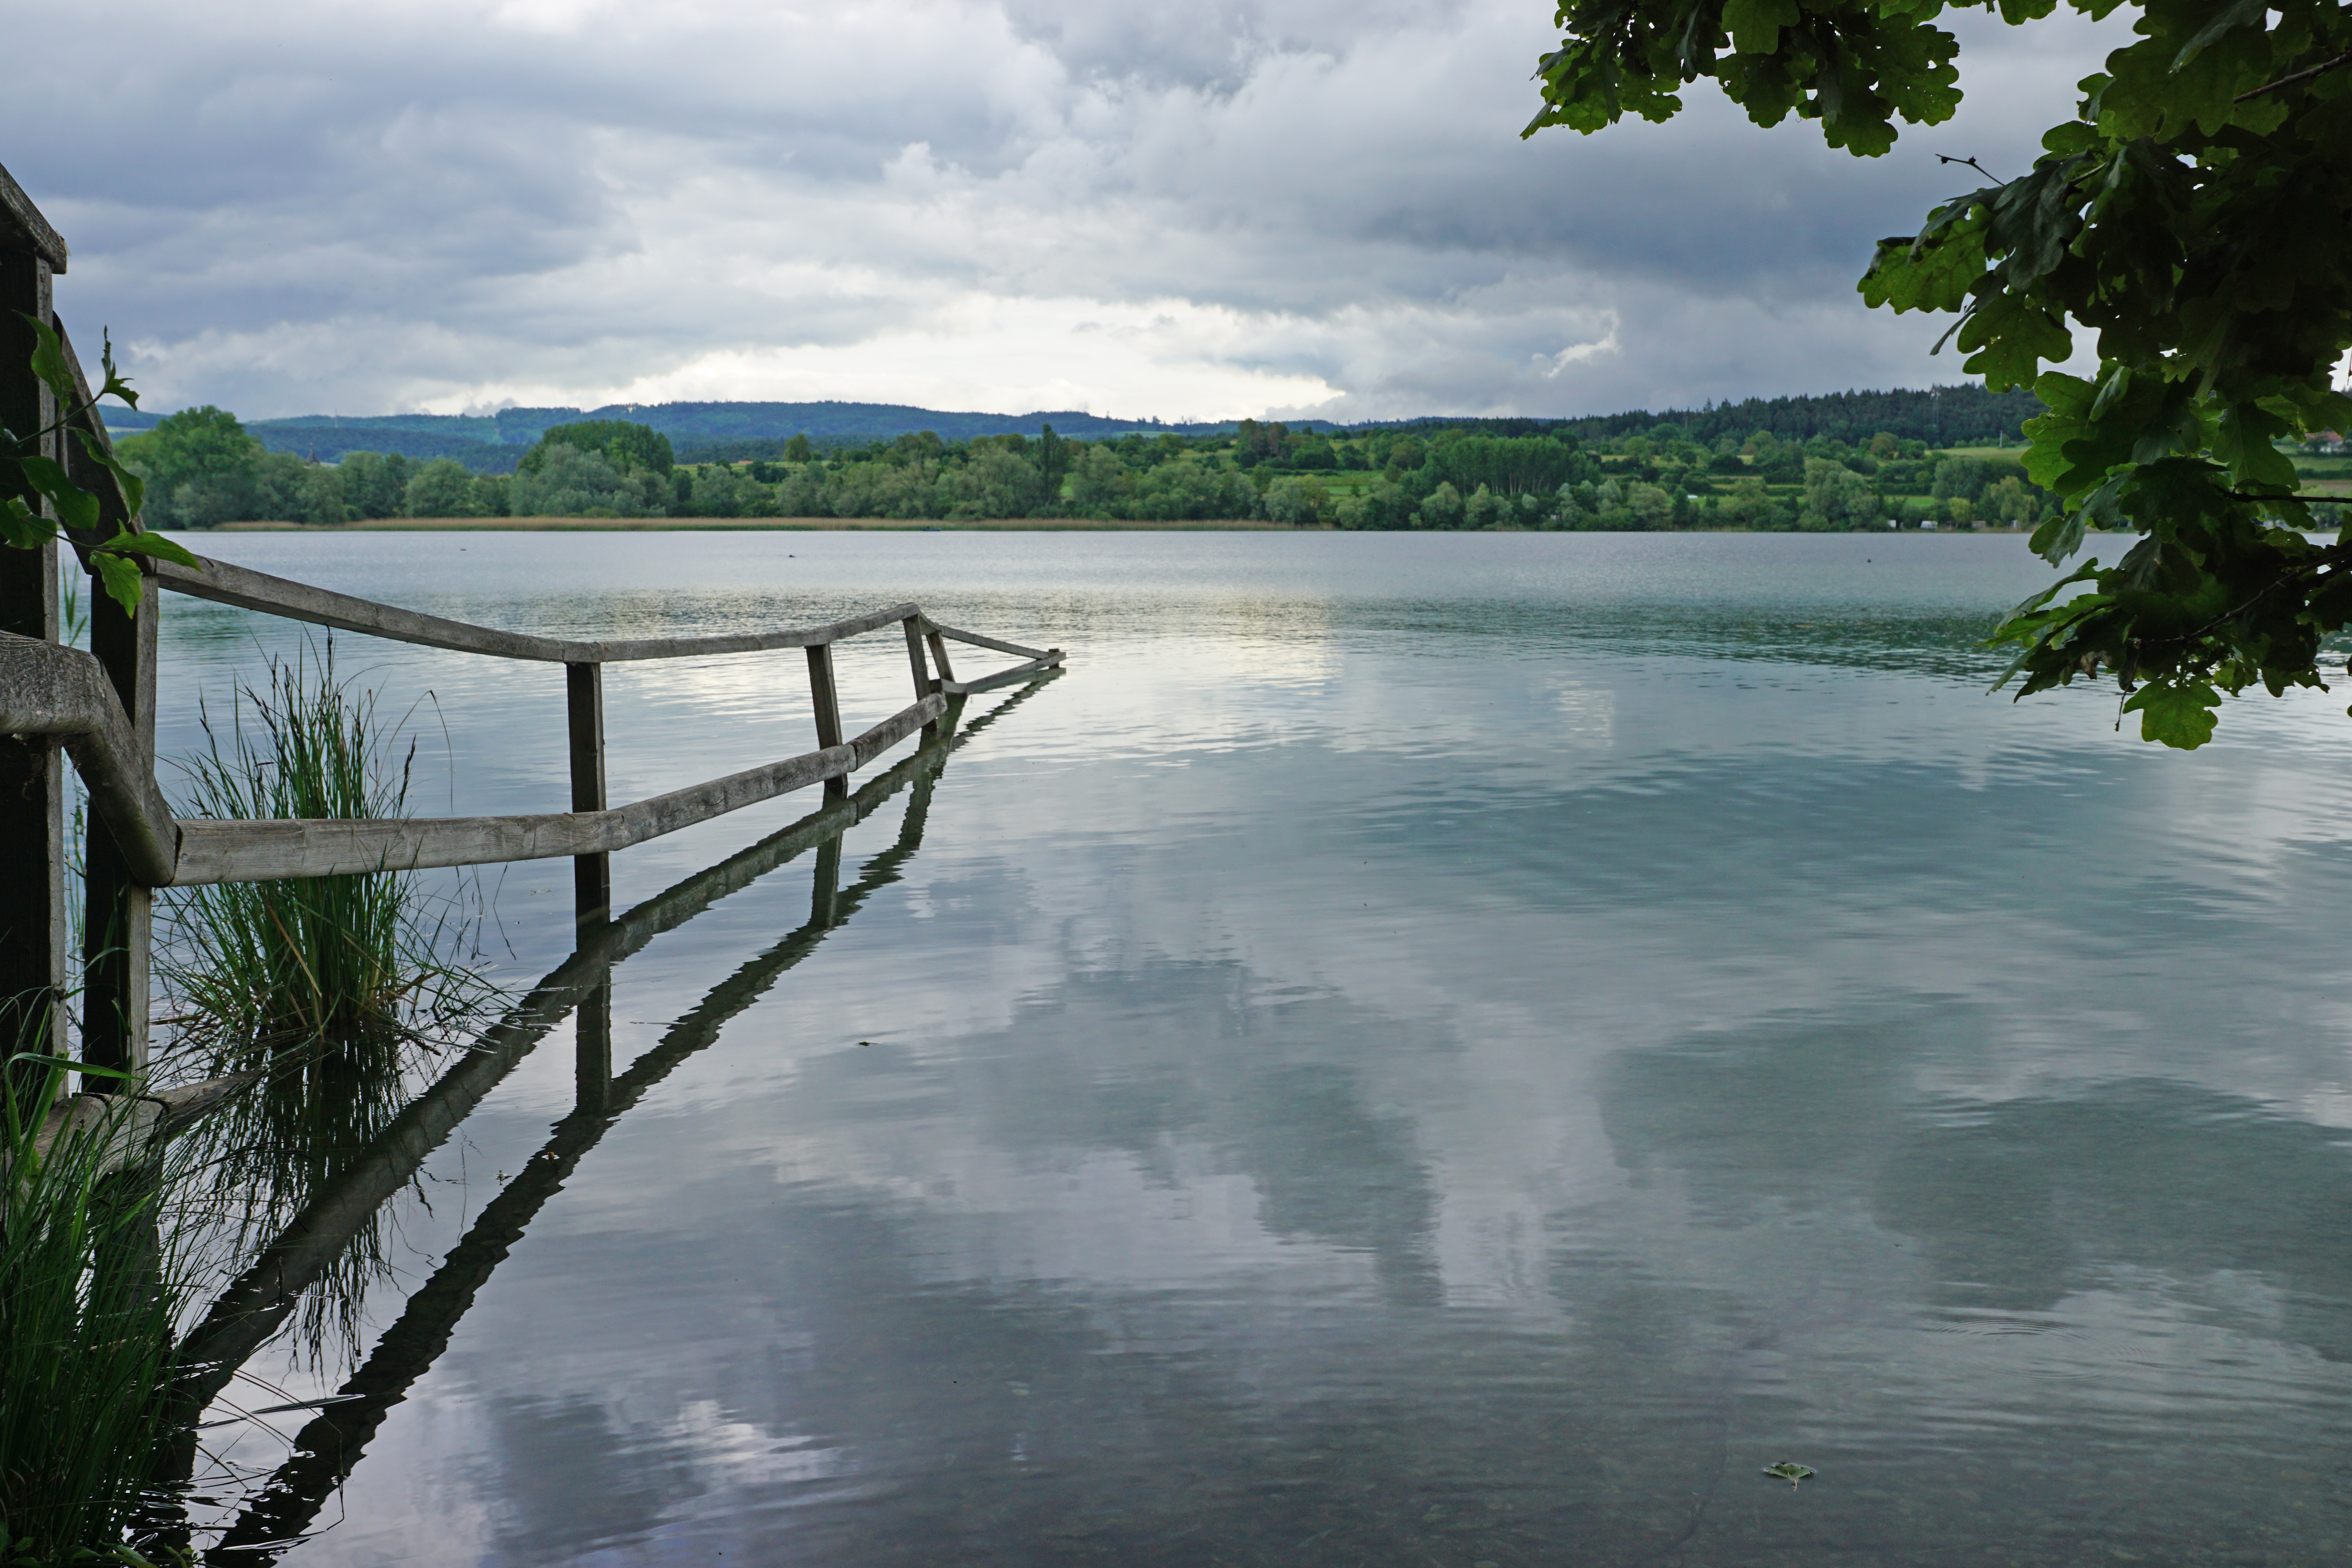
sea, water, nature, shore, lake, river, reflection, lagoon, bay, reservoir, body of water, wetland, lake constance, radolfzell, untersee, zellersee, peninsula mettnau